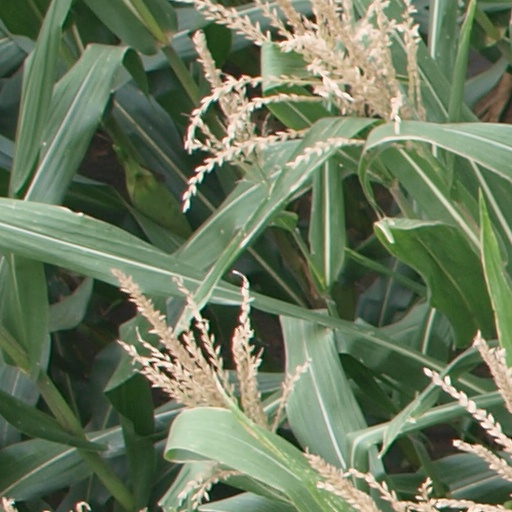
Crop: maize; corn